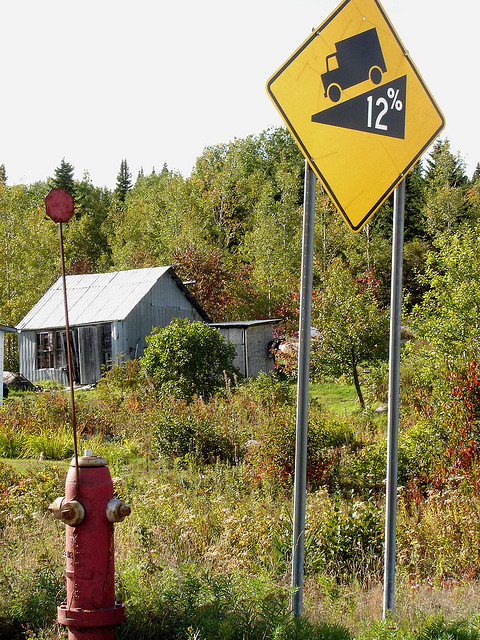
there is a yellow truck sign next to a fire hydrant